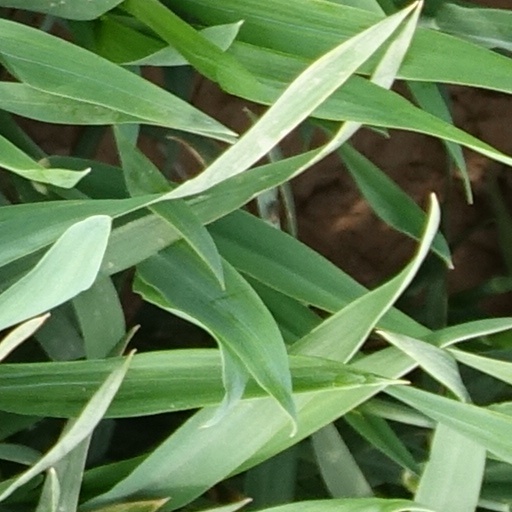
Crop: wheat